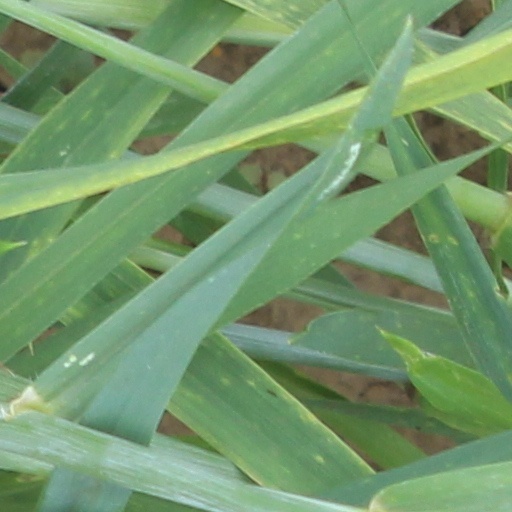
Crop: wheat